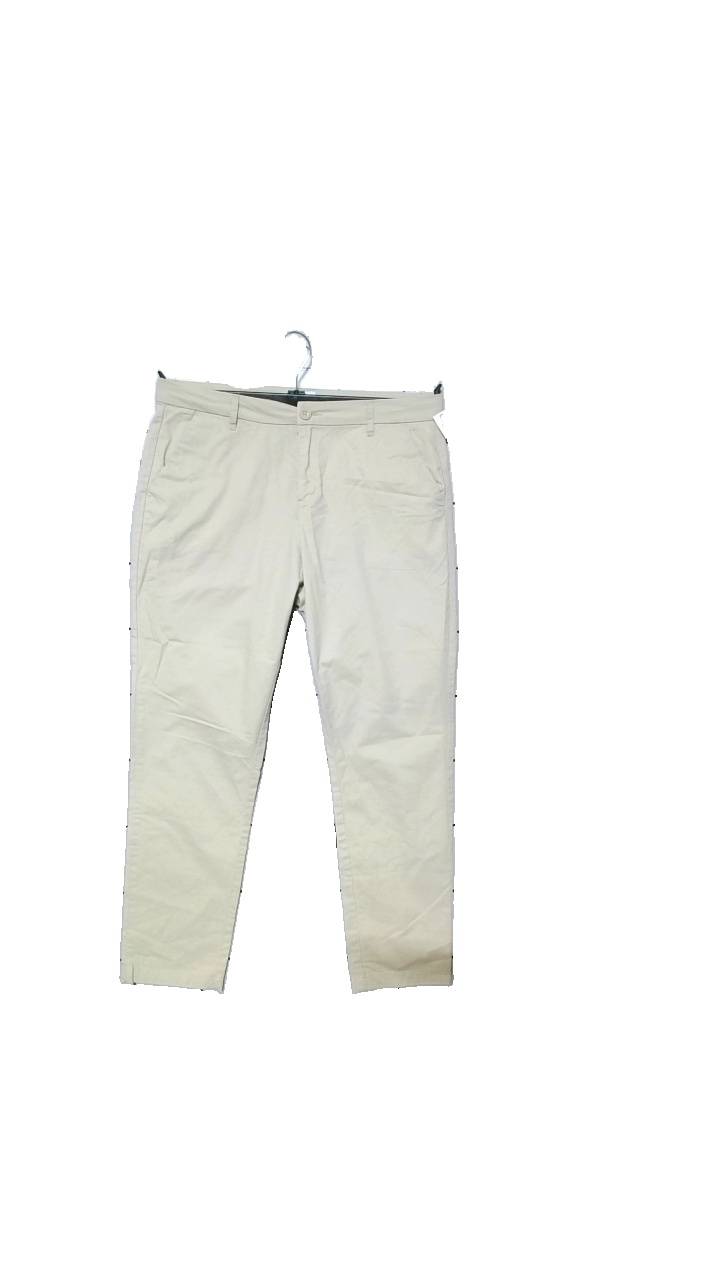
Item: Trousers (Men)
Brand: Lager 157
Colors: Beige
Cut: Regular
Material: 100%Cotton,
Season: All
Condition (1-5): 4
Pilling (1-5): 4
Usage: Reuse
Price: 50-100